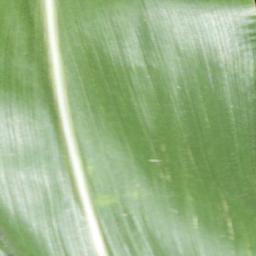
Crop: corn
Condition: (maize)_healthy